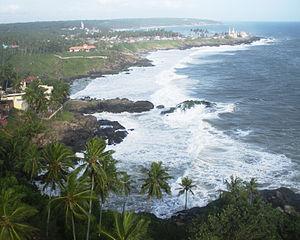
Kovalam est une station balnéaire de la mer d'Arabie, située à environ 16 km de Thiruvananthapuram, au Kerala, en Inde. Anciennement liée au royaume de Travancore, elle est désormais dirigée par des élus à la Lok Sabha de Thiruvananthapuram.